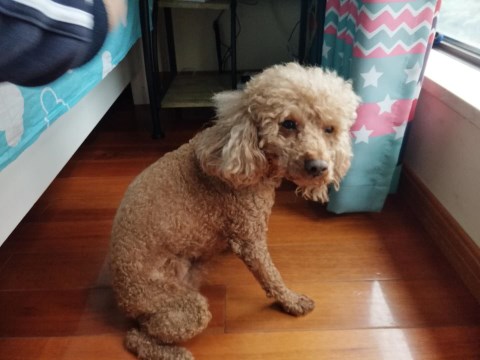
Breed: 7449-n000128-teddy